Warbrook House Hotel, Eversley

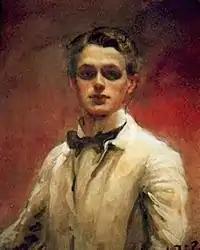
William Bruce Ellis Ranken self portrait

Lady Glass (1832-1915) was born Anne Tanner and was the daughter of Thomas Tanner of Avesbury, Hampshire. In 1854 she married Sir Richard Atwood Glass (1820-1873) who was the manufacturer of the Atlantic submarine cable and for this work he received a knighthood. The couple had no children and lived in Moorlands Villa in Southampton. Sir Richard died in 1873 when Anne was only 41 and she left Moorlands Villa a few years later to live in Warbrook House. The 1881 Census shows her there with several visitors and eight servants. She occasionally held charity events at Warbrook. A 1906 newspaper describes a fete that she held in the grounds that was attended by over 500 people. She died in 1915 and in about 1920 the house was bought by William Bruce Ellis Ranken who lived there until 1935.